The French Democracy

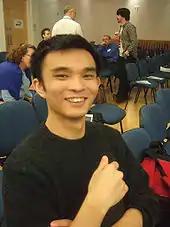
Alex Chan, the creator of "The French Democracy", had no previous film-making experience.

Alex Chan, 27 years old at the time of the civil unrest, was a French-born freelance industrial designer whose parents were Chinese immigrants from Hong Kong. Although Chan was successful professionally, he felt that there was racial and cultural discrimination in France, based on his own previous attempts to find housing and violence directed towards him. He lived in Seine-Saint-Denis, a suburb of Paris, near housing projects where rioting had caused the destruction of cars owned by acquaintances. In the aftermath of the unrest, Chan was dissatisfied, stating that "the media, especially in the United States, ... linked what was happening, the riots, to terrorism and put the blame on the Muslim community". Chan wanted instead to depict "more human" rioters who turned to violence in response to racism. According to Chan, the title "The French Democracy" is meant to be ironic, in that the youths express themselves by rioting rather than through the political system. He elaborated:["The French Democracy" is] a shortcut made with The Movies technology about the recent events concerning riots in French suburbs. This movie is trying to help people have a better understanding of the origin of these events, as some reasons that pushed all this youth to have such violent acts. As a matter of fact TFD offers a sincere inside view from a French citizen who lives in one of these neighborhoods where the riots took place. This fictional documentary is strongly inspired by real events and reactions and tries to make the spectator think more about how French society could and should potentially be.